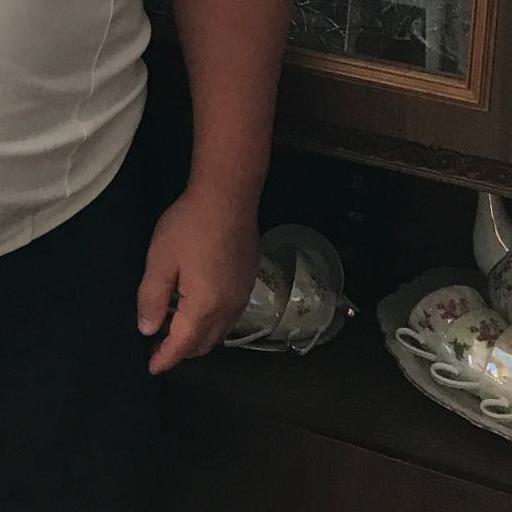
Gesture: no_gesture